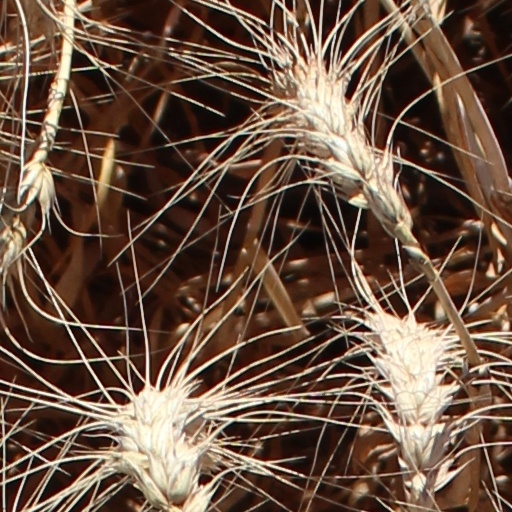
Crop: wheat